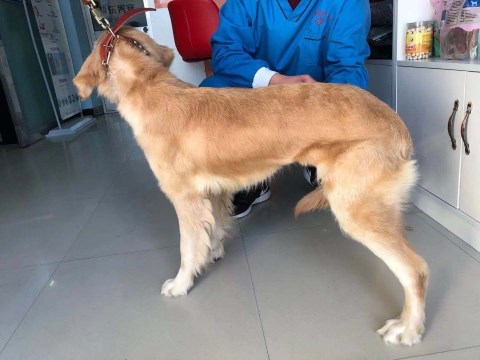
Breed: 5355-n000126-golden_retriever